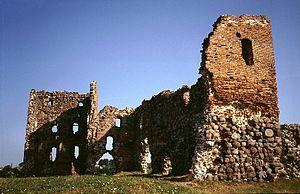
Ludza est une ville au sud-est de la Lettonie, chef-lieu de la municipalité de Ludza dans la région de Latgale. Son territoire s'étend sur 10,53 km²